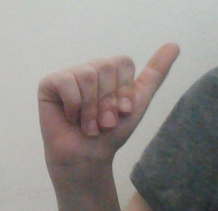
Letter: dhad